Apalachee, Georgia

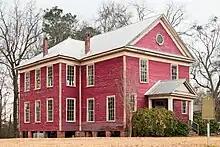
The school at Apalachee still stands and is listed on the National Register of Historic Places

Apalachee is an unincorporated settlement in Morgan County, in the U.S. state of Georgia. Apalachee was one of the earliest settlements in Morgan County. It stretches along Lower Apalachee and Parsonage Roads north of the county seat of Madison.